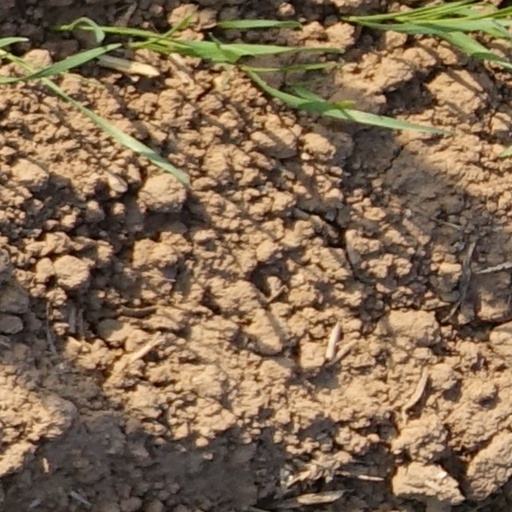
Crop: wheat